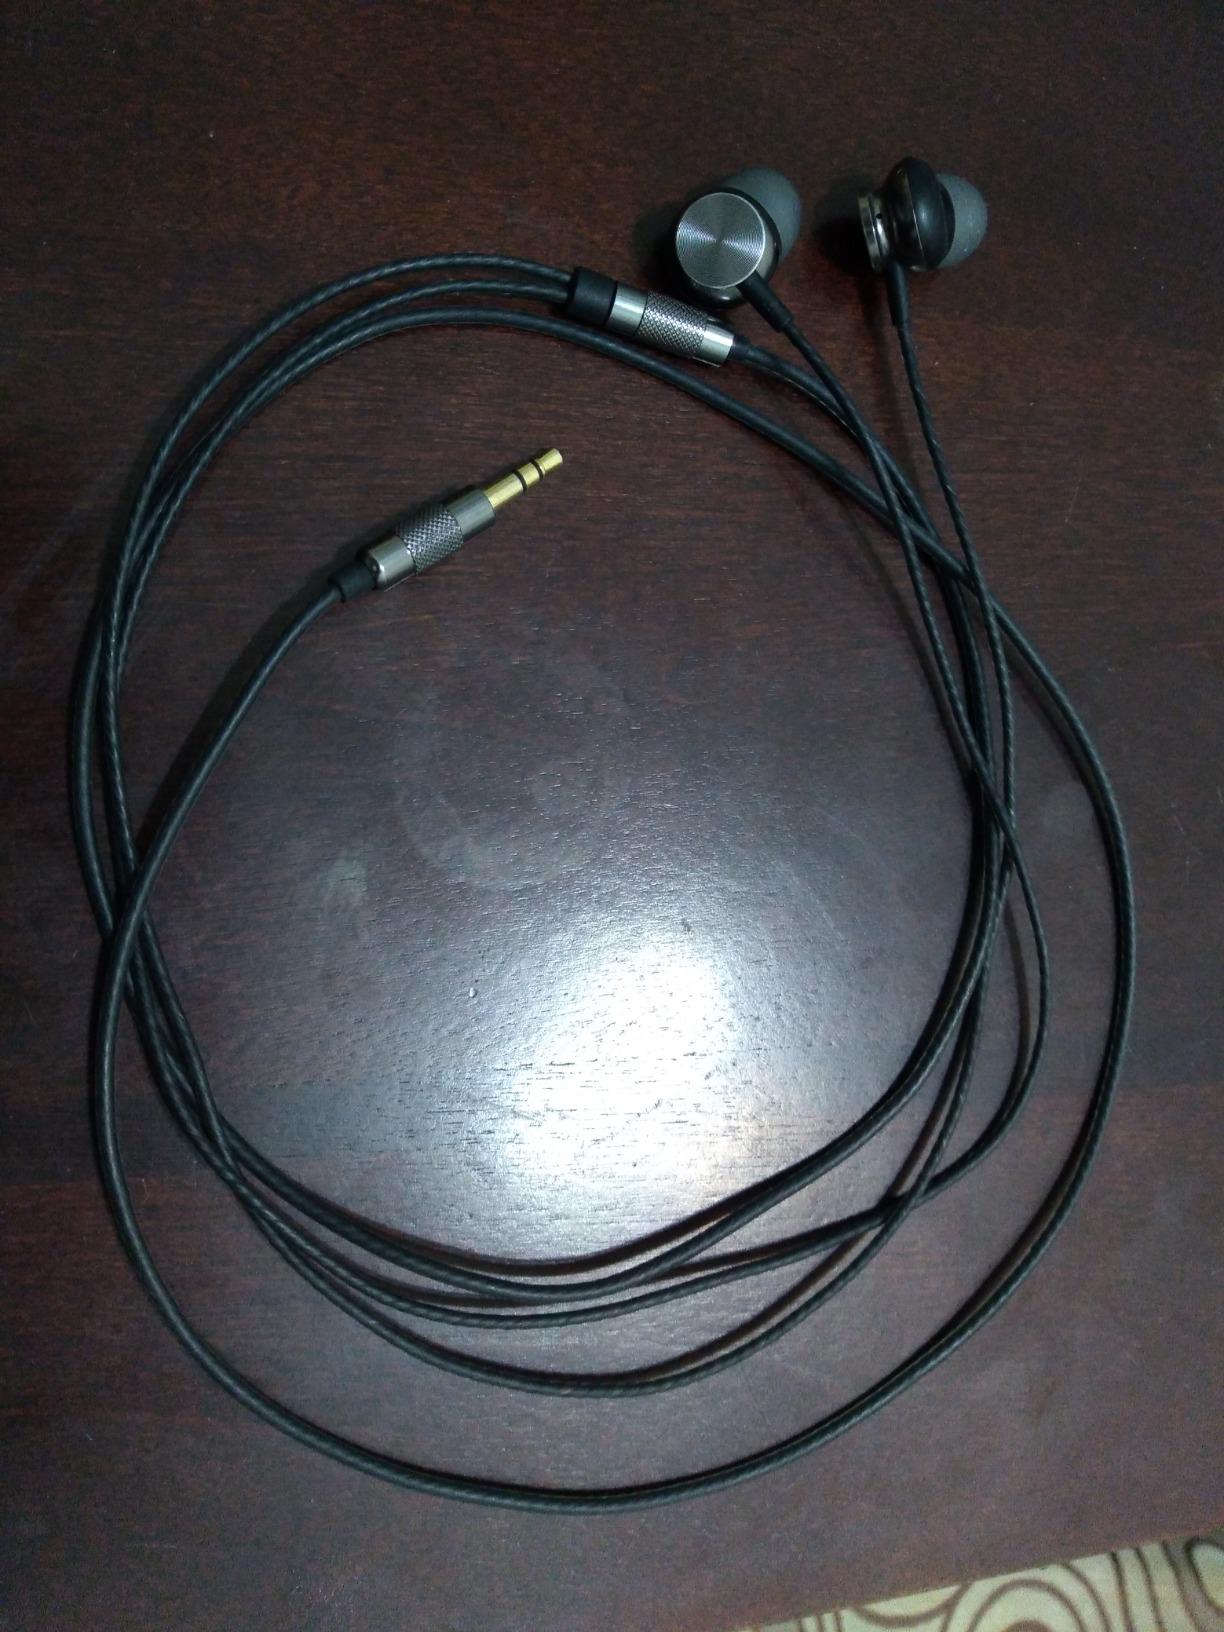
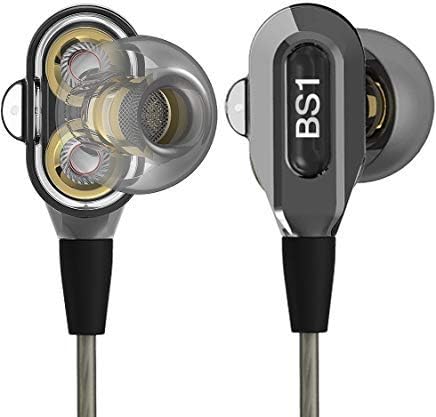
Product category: headphones
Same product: no